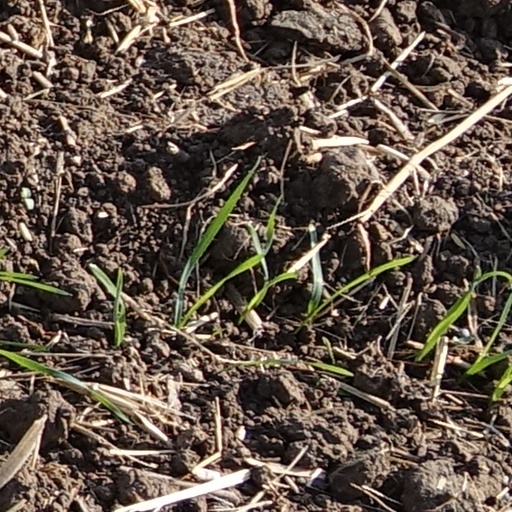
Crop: wheat